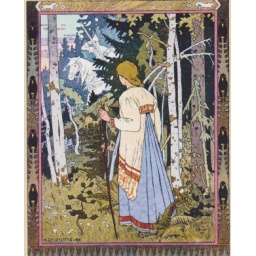
A rider is passing Vasilisa, he is white and dressed in white. The horse under him is white and the harness is white. It is dawn.